Golden School

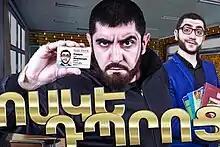

Golden School is an Armenian situation comedy television series developed by Vache Tovmasyan. The series premiered on Armenia Premium on 17 October 2017 and since then the series air on Tuesdays and Thursdays at 21:00.